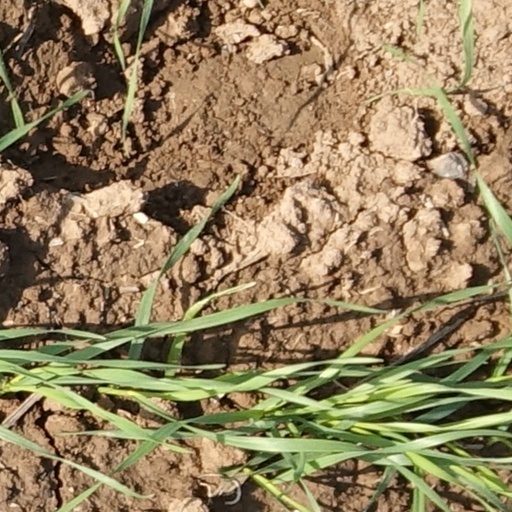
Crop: wheat